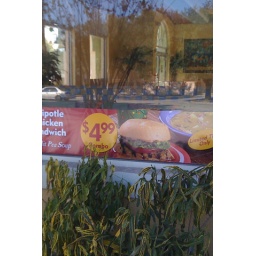
window decal by main door 1/11 Altamonte